Jack Tinsley

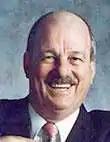

Jack B. Tinsley (December 14, 1934, – October 12, 2004) was executive editor from 1975 to 1986 of the "Fort Worth Star-Telegram", leading the Fort Worth, Texas newspaper to two Pulitzer Prizes.